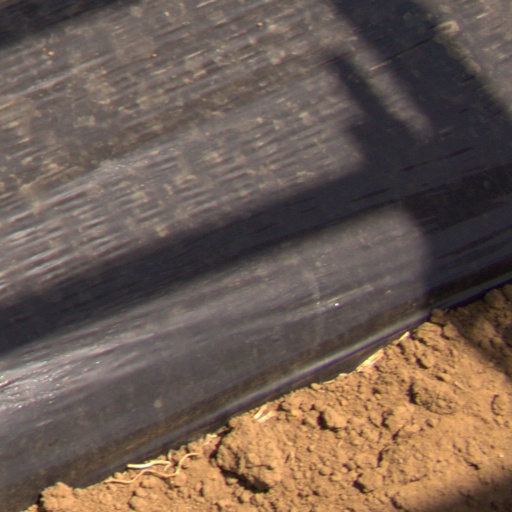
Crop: Jerusalem artichoke